Blas Morte Sodornil

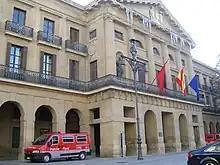
Navarrese Diputación Foral

In the 1890s, Morte was the first time elected to the Tudela town hall; in numerous successive elections he was getting his ticket confirmed, at times as the most-voted candidate. In the county which was getting increasingly left-wing and anti-Carlist he managed to achieve a very stable political position and his tenure as concejal in the ayuntamiento lasted over 30 years. However, he has never risen to the mayor, though periodically he was holding the post of teniente de alcalde, the deputy. Though engaged in electoral campaigns to the Cortes, he has never stood for the parliament himself.